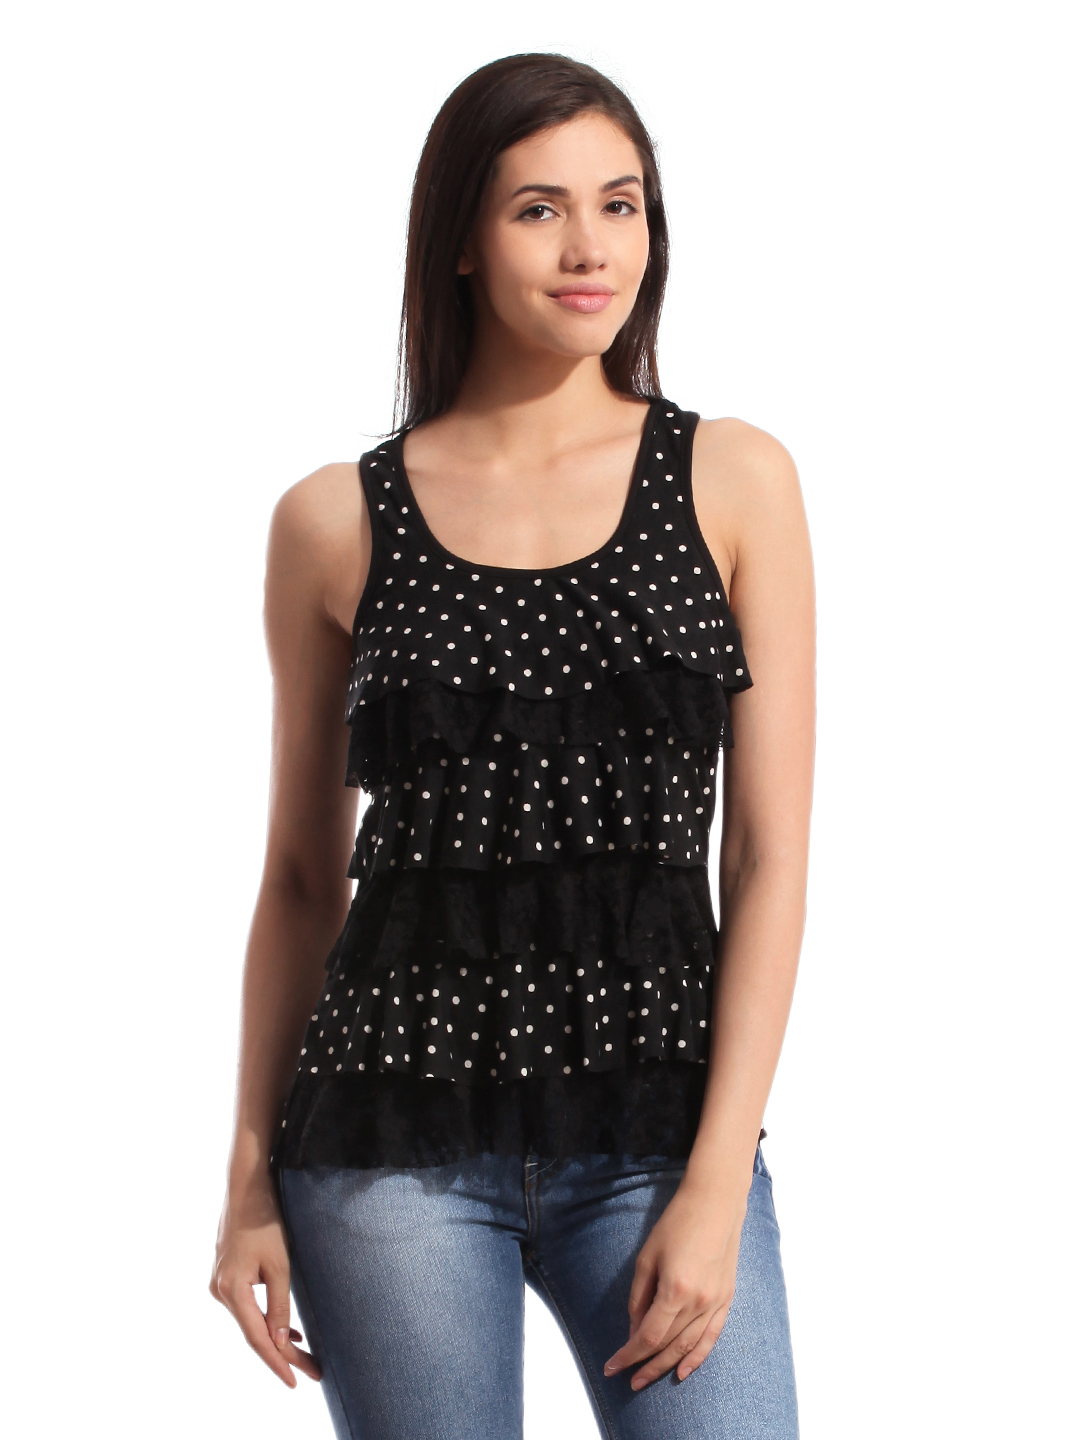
Tonga Women Printed Black Top
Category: Apparel / Topwear / Tops
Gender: Women
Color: Black
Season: Summer 2012
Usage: Casual